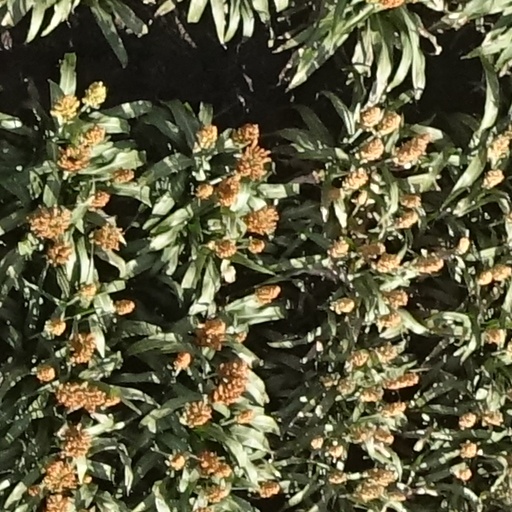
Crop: sorghum